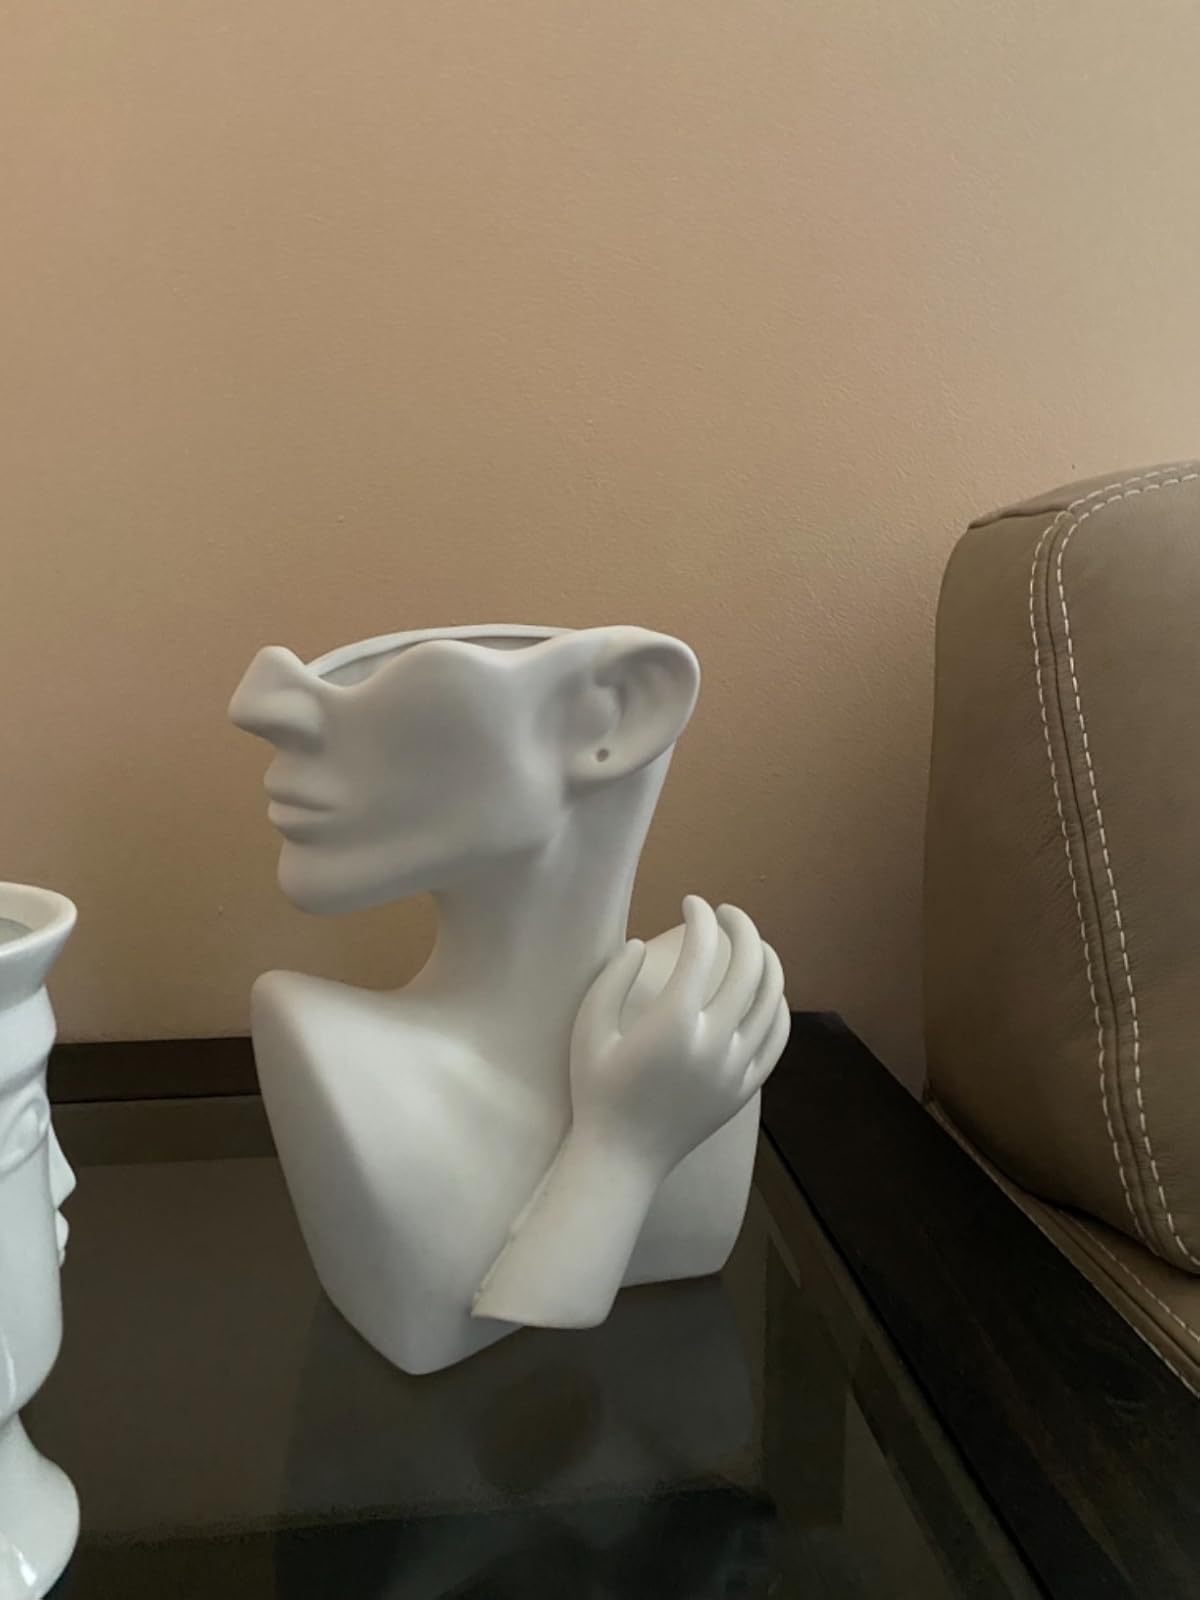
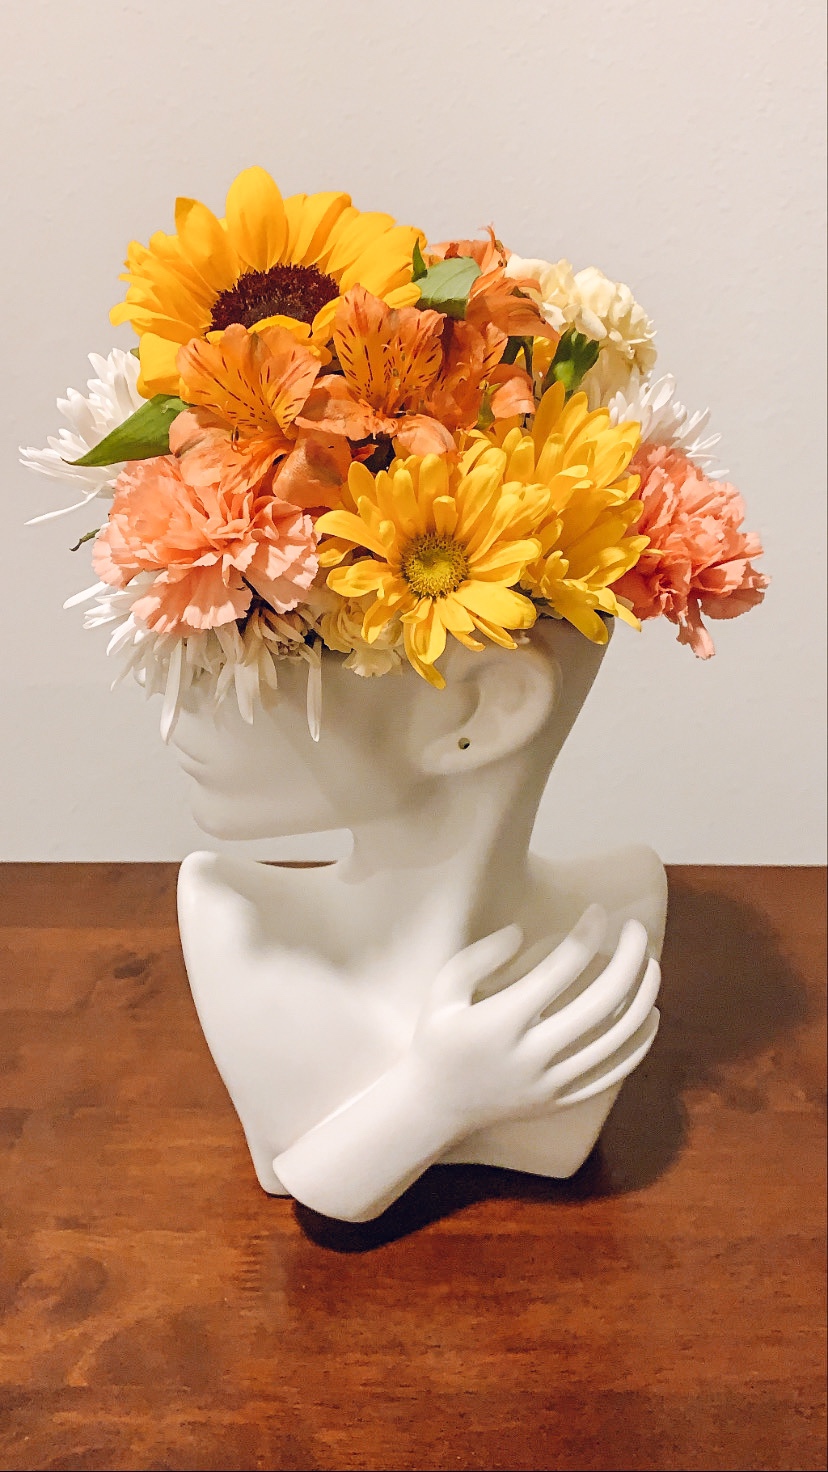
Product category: vase
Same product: yes